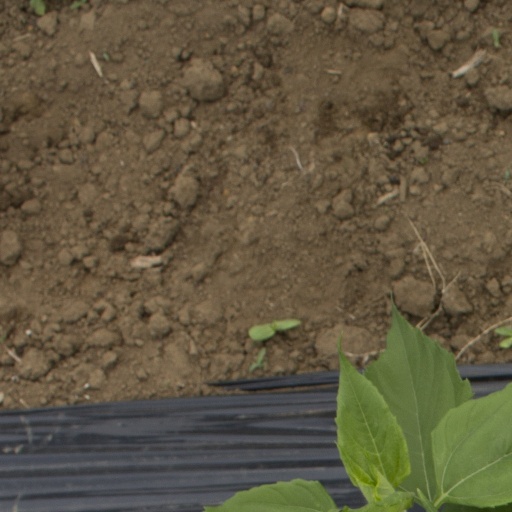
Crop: Jerusalem artichoke